Observer's Books

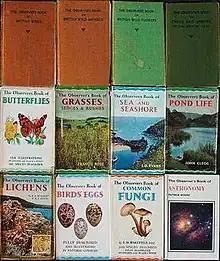
A selection of Observer's Books including the first in the series, "British Birds" (1937), showing the wavy line pattern on the dustjackets

The Observer's Books are a series of small, pocket-sized books, published by Frederick Warne & Co in the United Kingdom from 1937 to 2003. They covered topics such as hobbies, art, history and wildlife. Intended for children, the aim of these books was to interest the observer. Some of them have become collector's items. For the dedicated collector this could be a lifetime's work as there are over 800 variations, some of which are now rare. The values of the books can vary from 50 pence to hundreds of pounds.